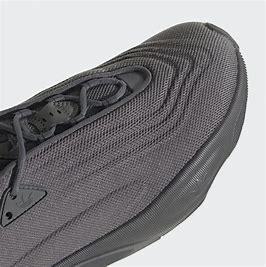
Brand: Adidas
Model: Adifom Sltn